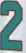
Number: 2